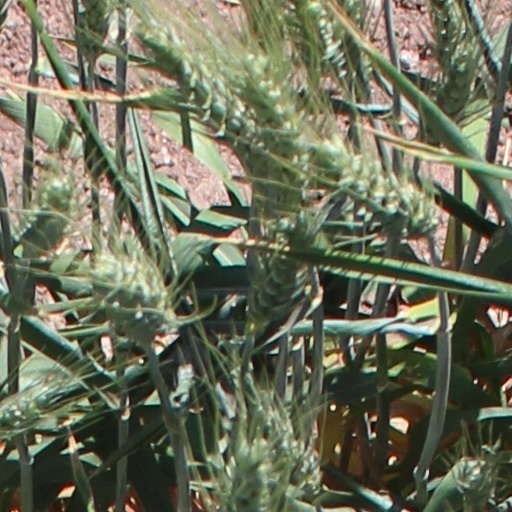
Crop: wheat